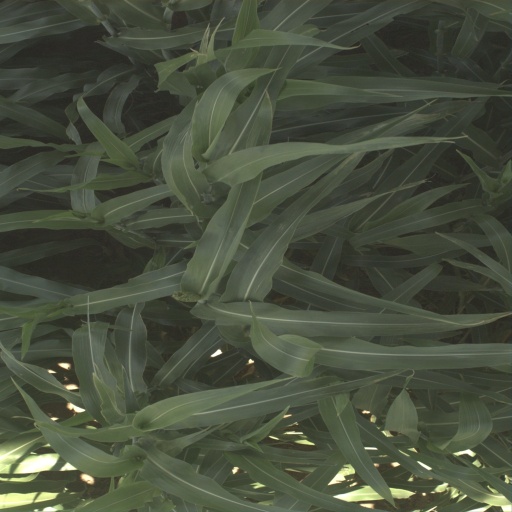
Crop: sorghum